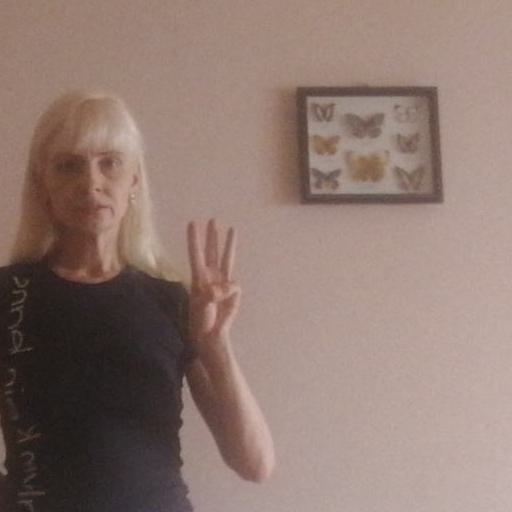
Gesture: three